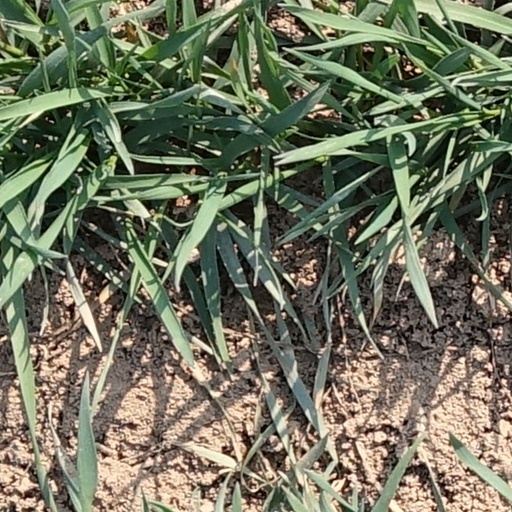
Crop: wheat